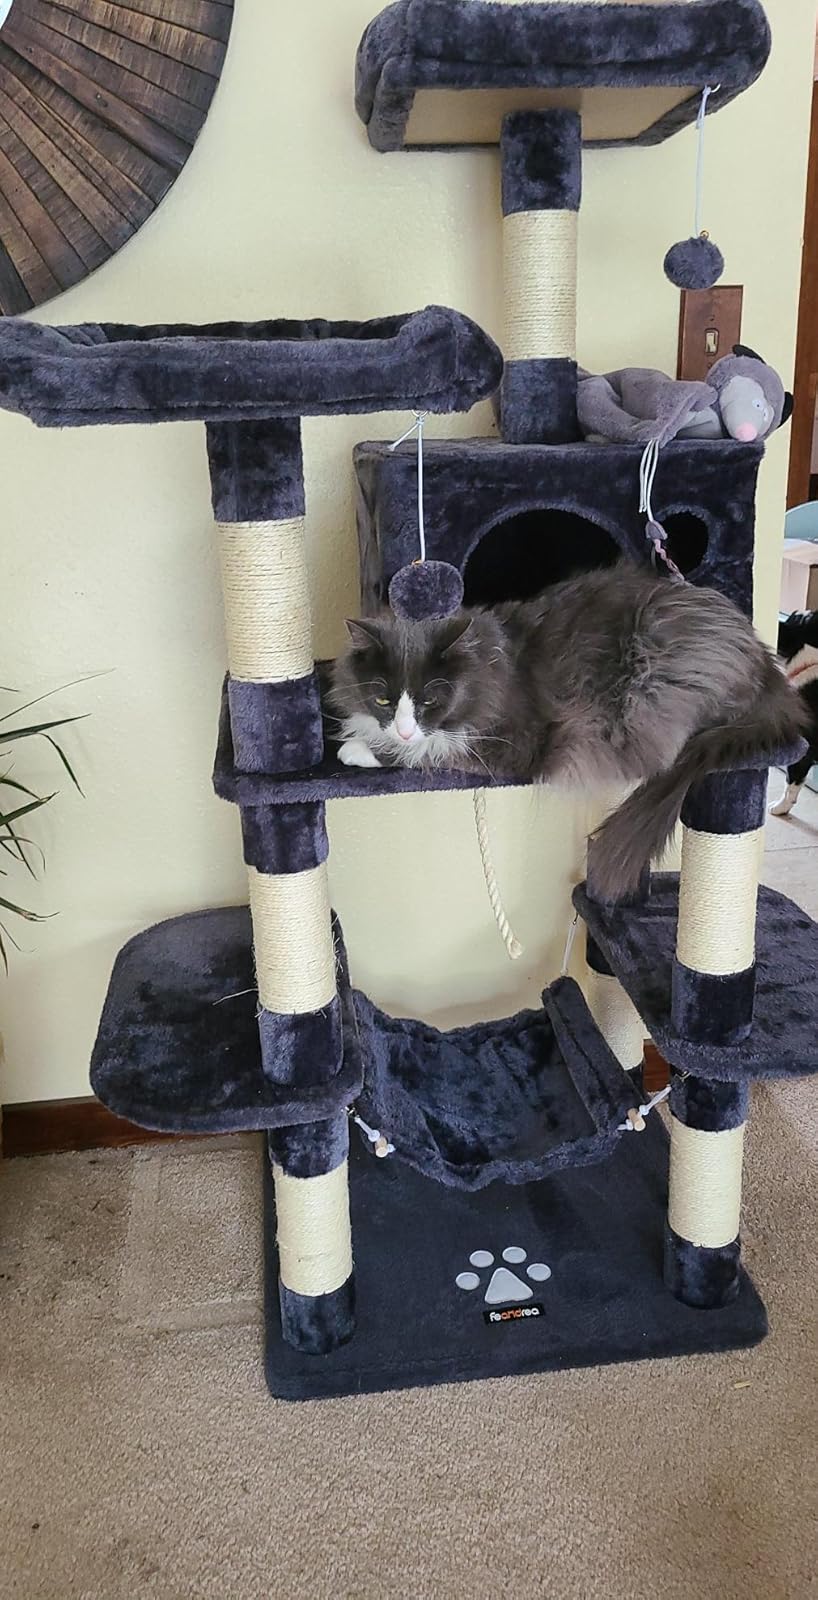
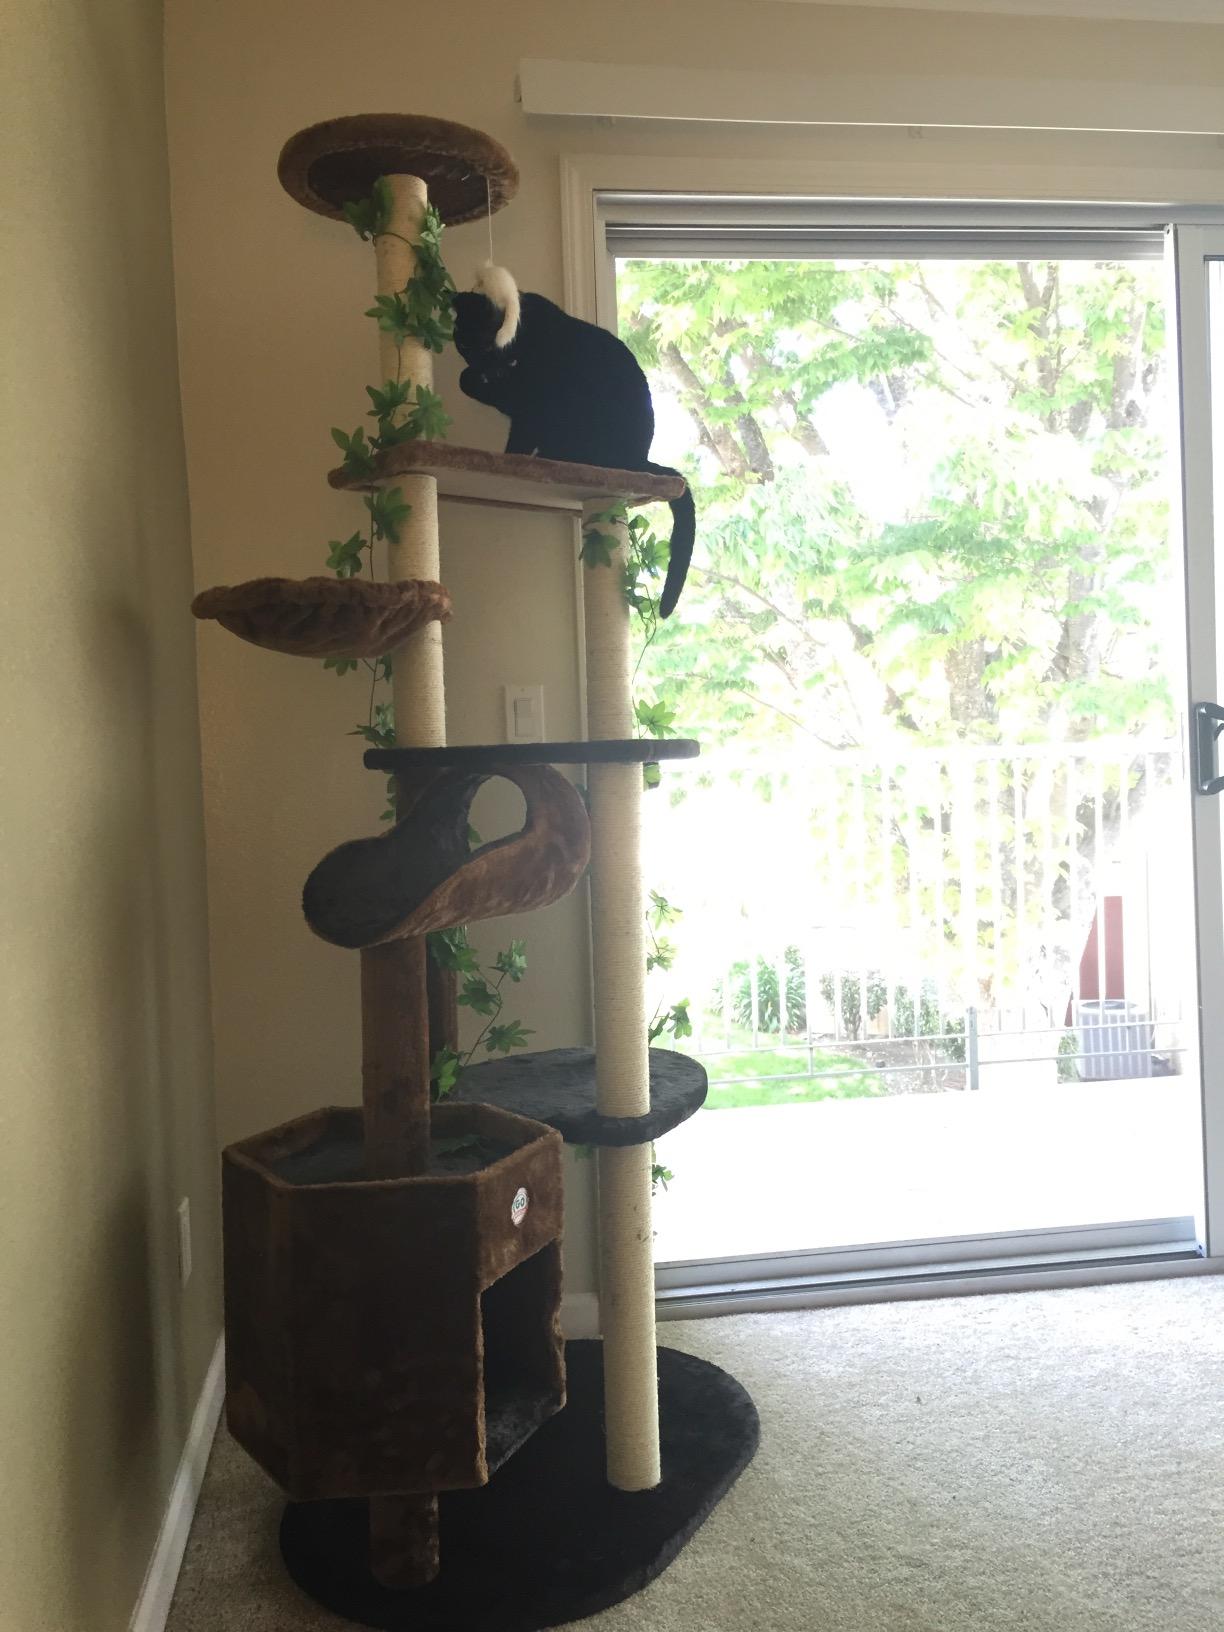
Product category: items_cat tree
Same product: no